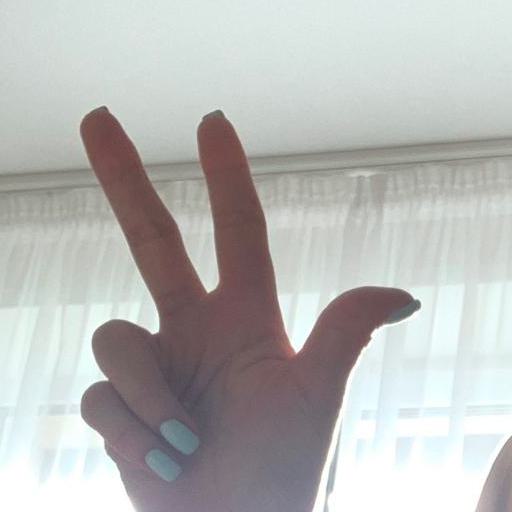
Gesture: three2